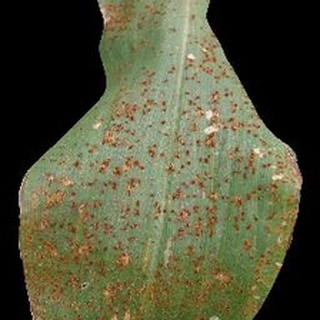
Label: corn_common_rust